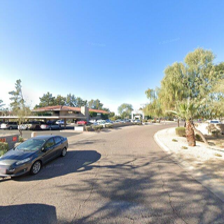
Label: streetView